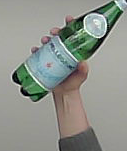
Product: sanpellegrino_water